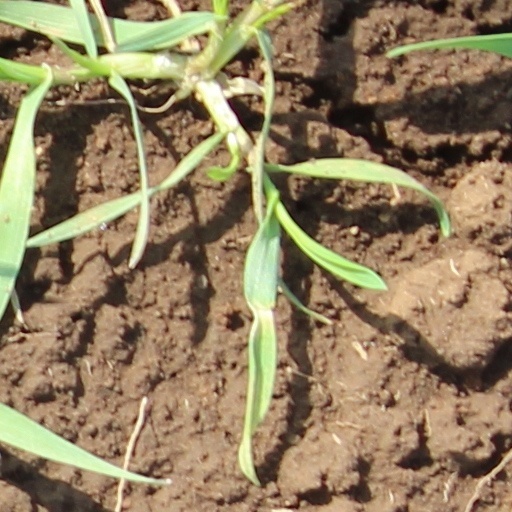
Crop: wheat